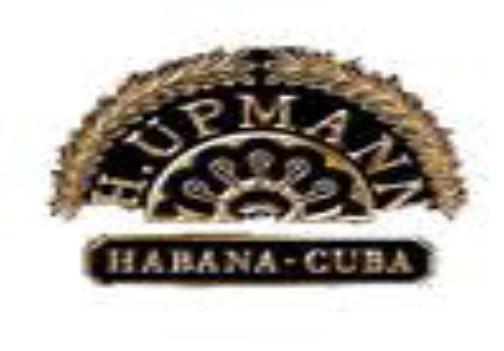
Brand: H. Upmann
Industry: Leisure